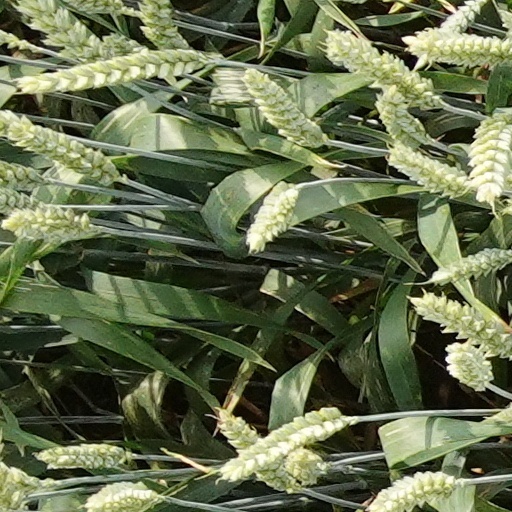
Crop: wheat